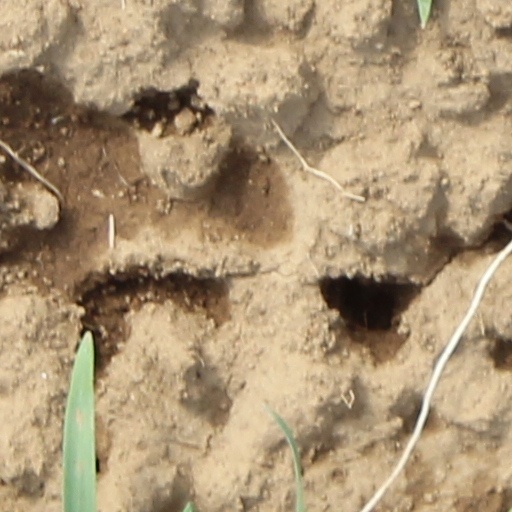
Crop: wheat